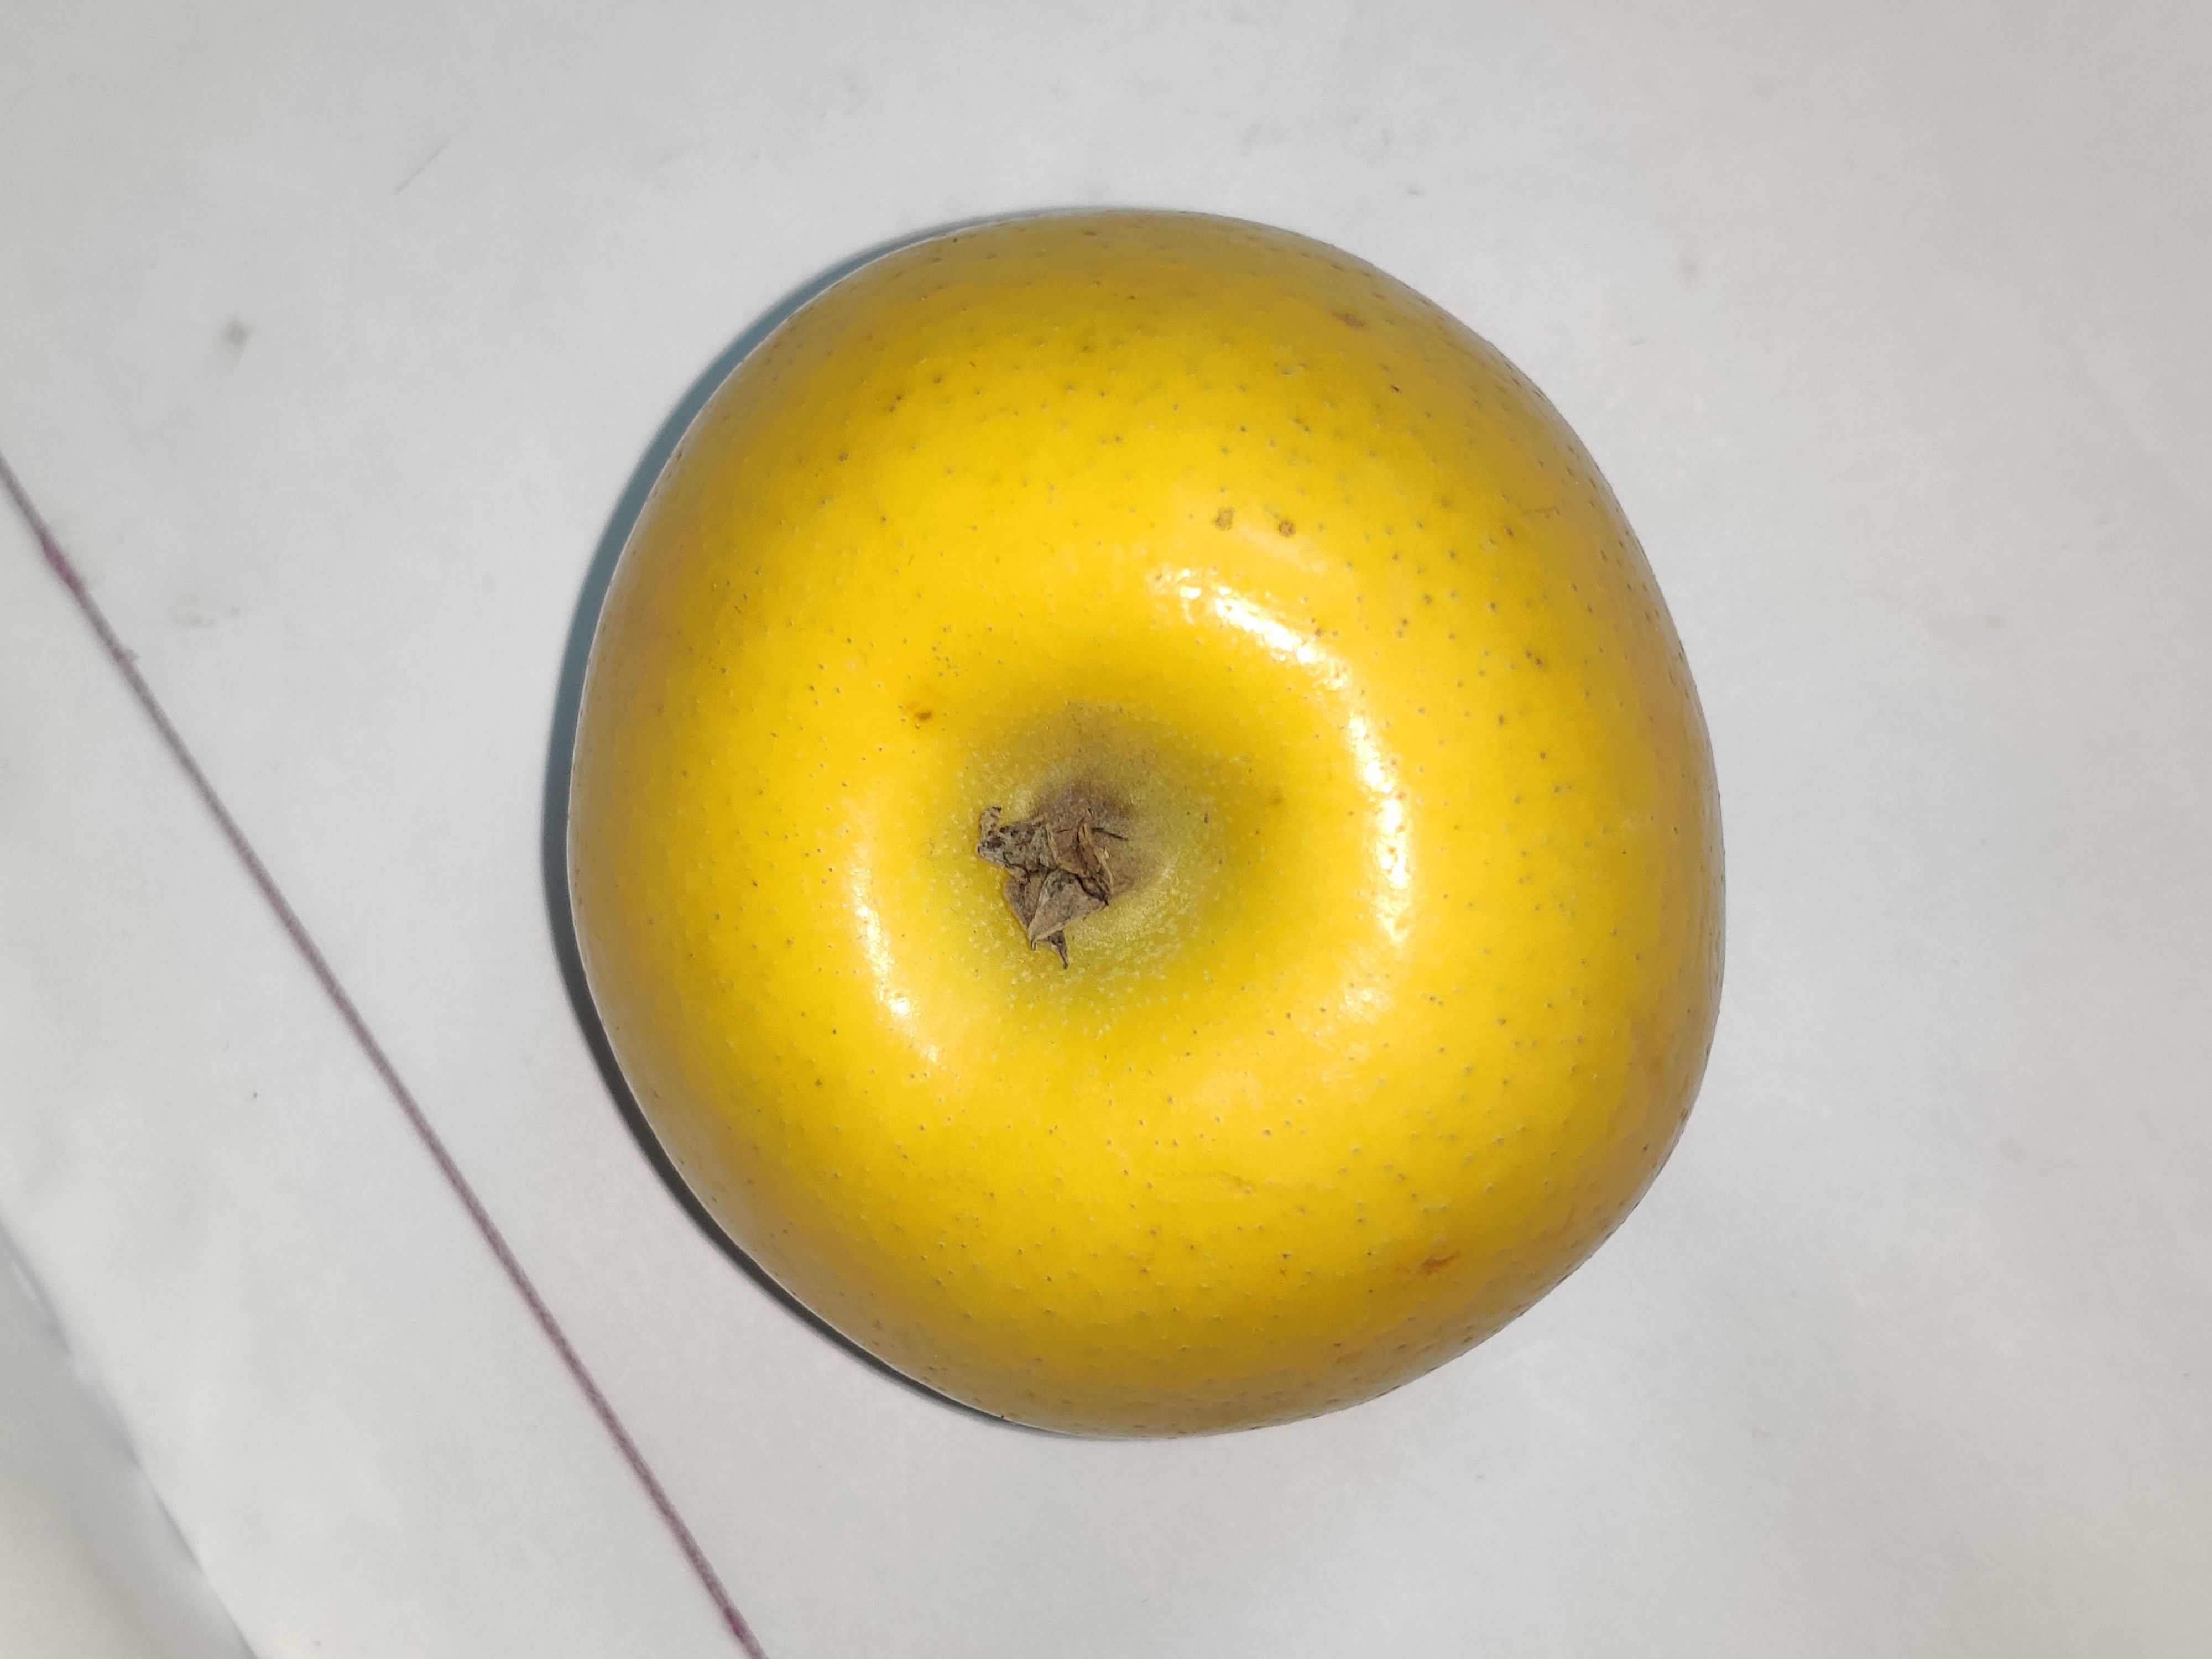
Fruit: apple
Grade: 1st-grade